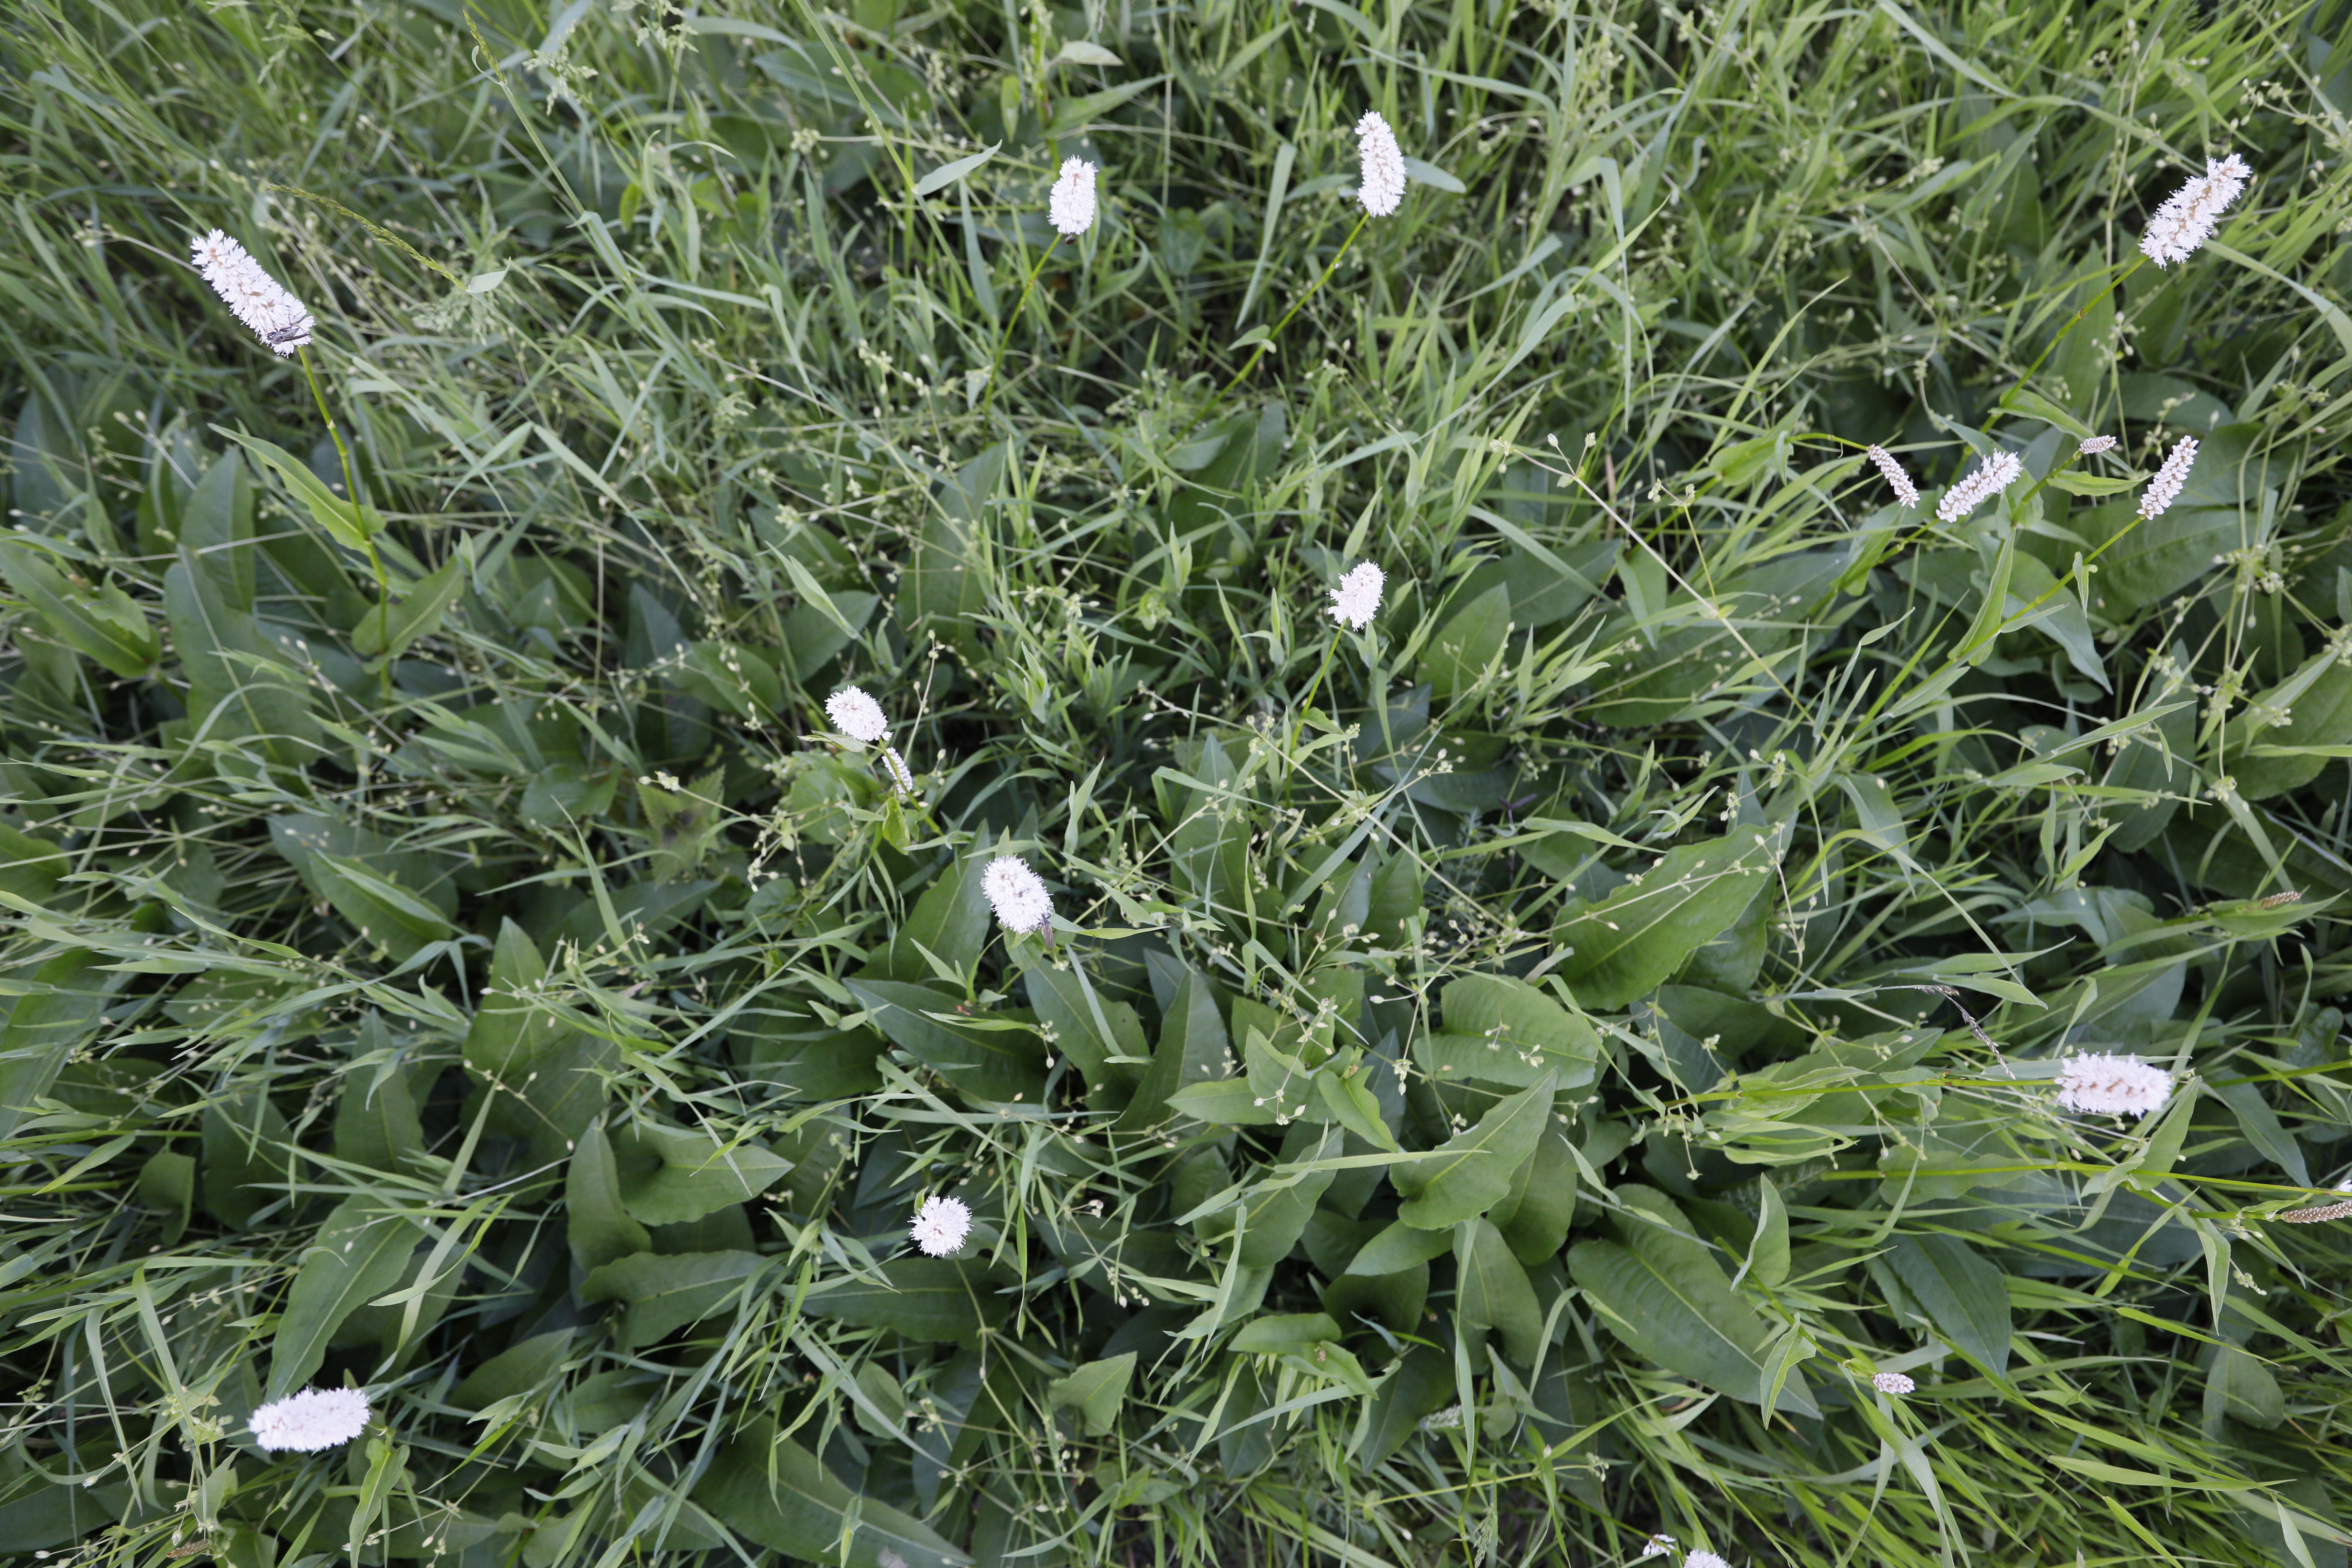
Plant species: Persicaria bistorta